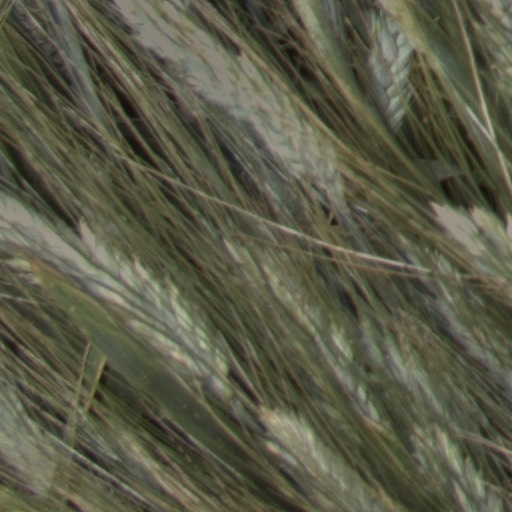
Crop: wheat